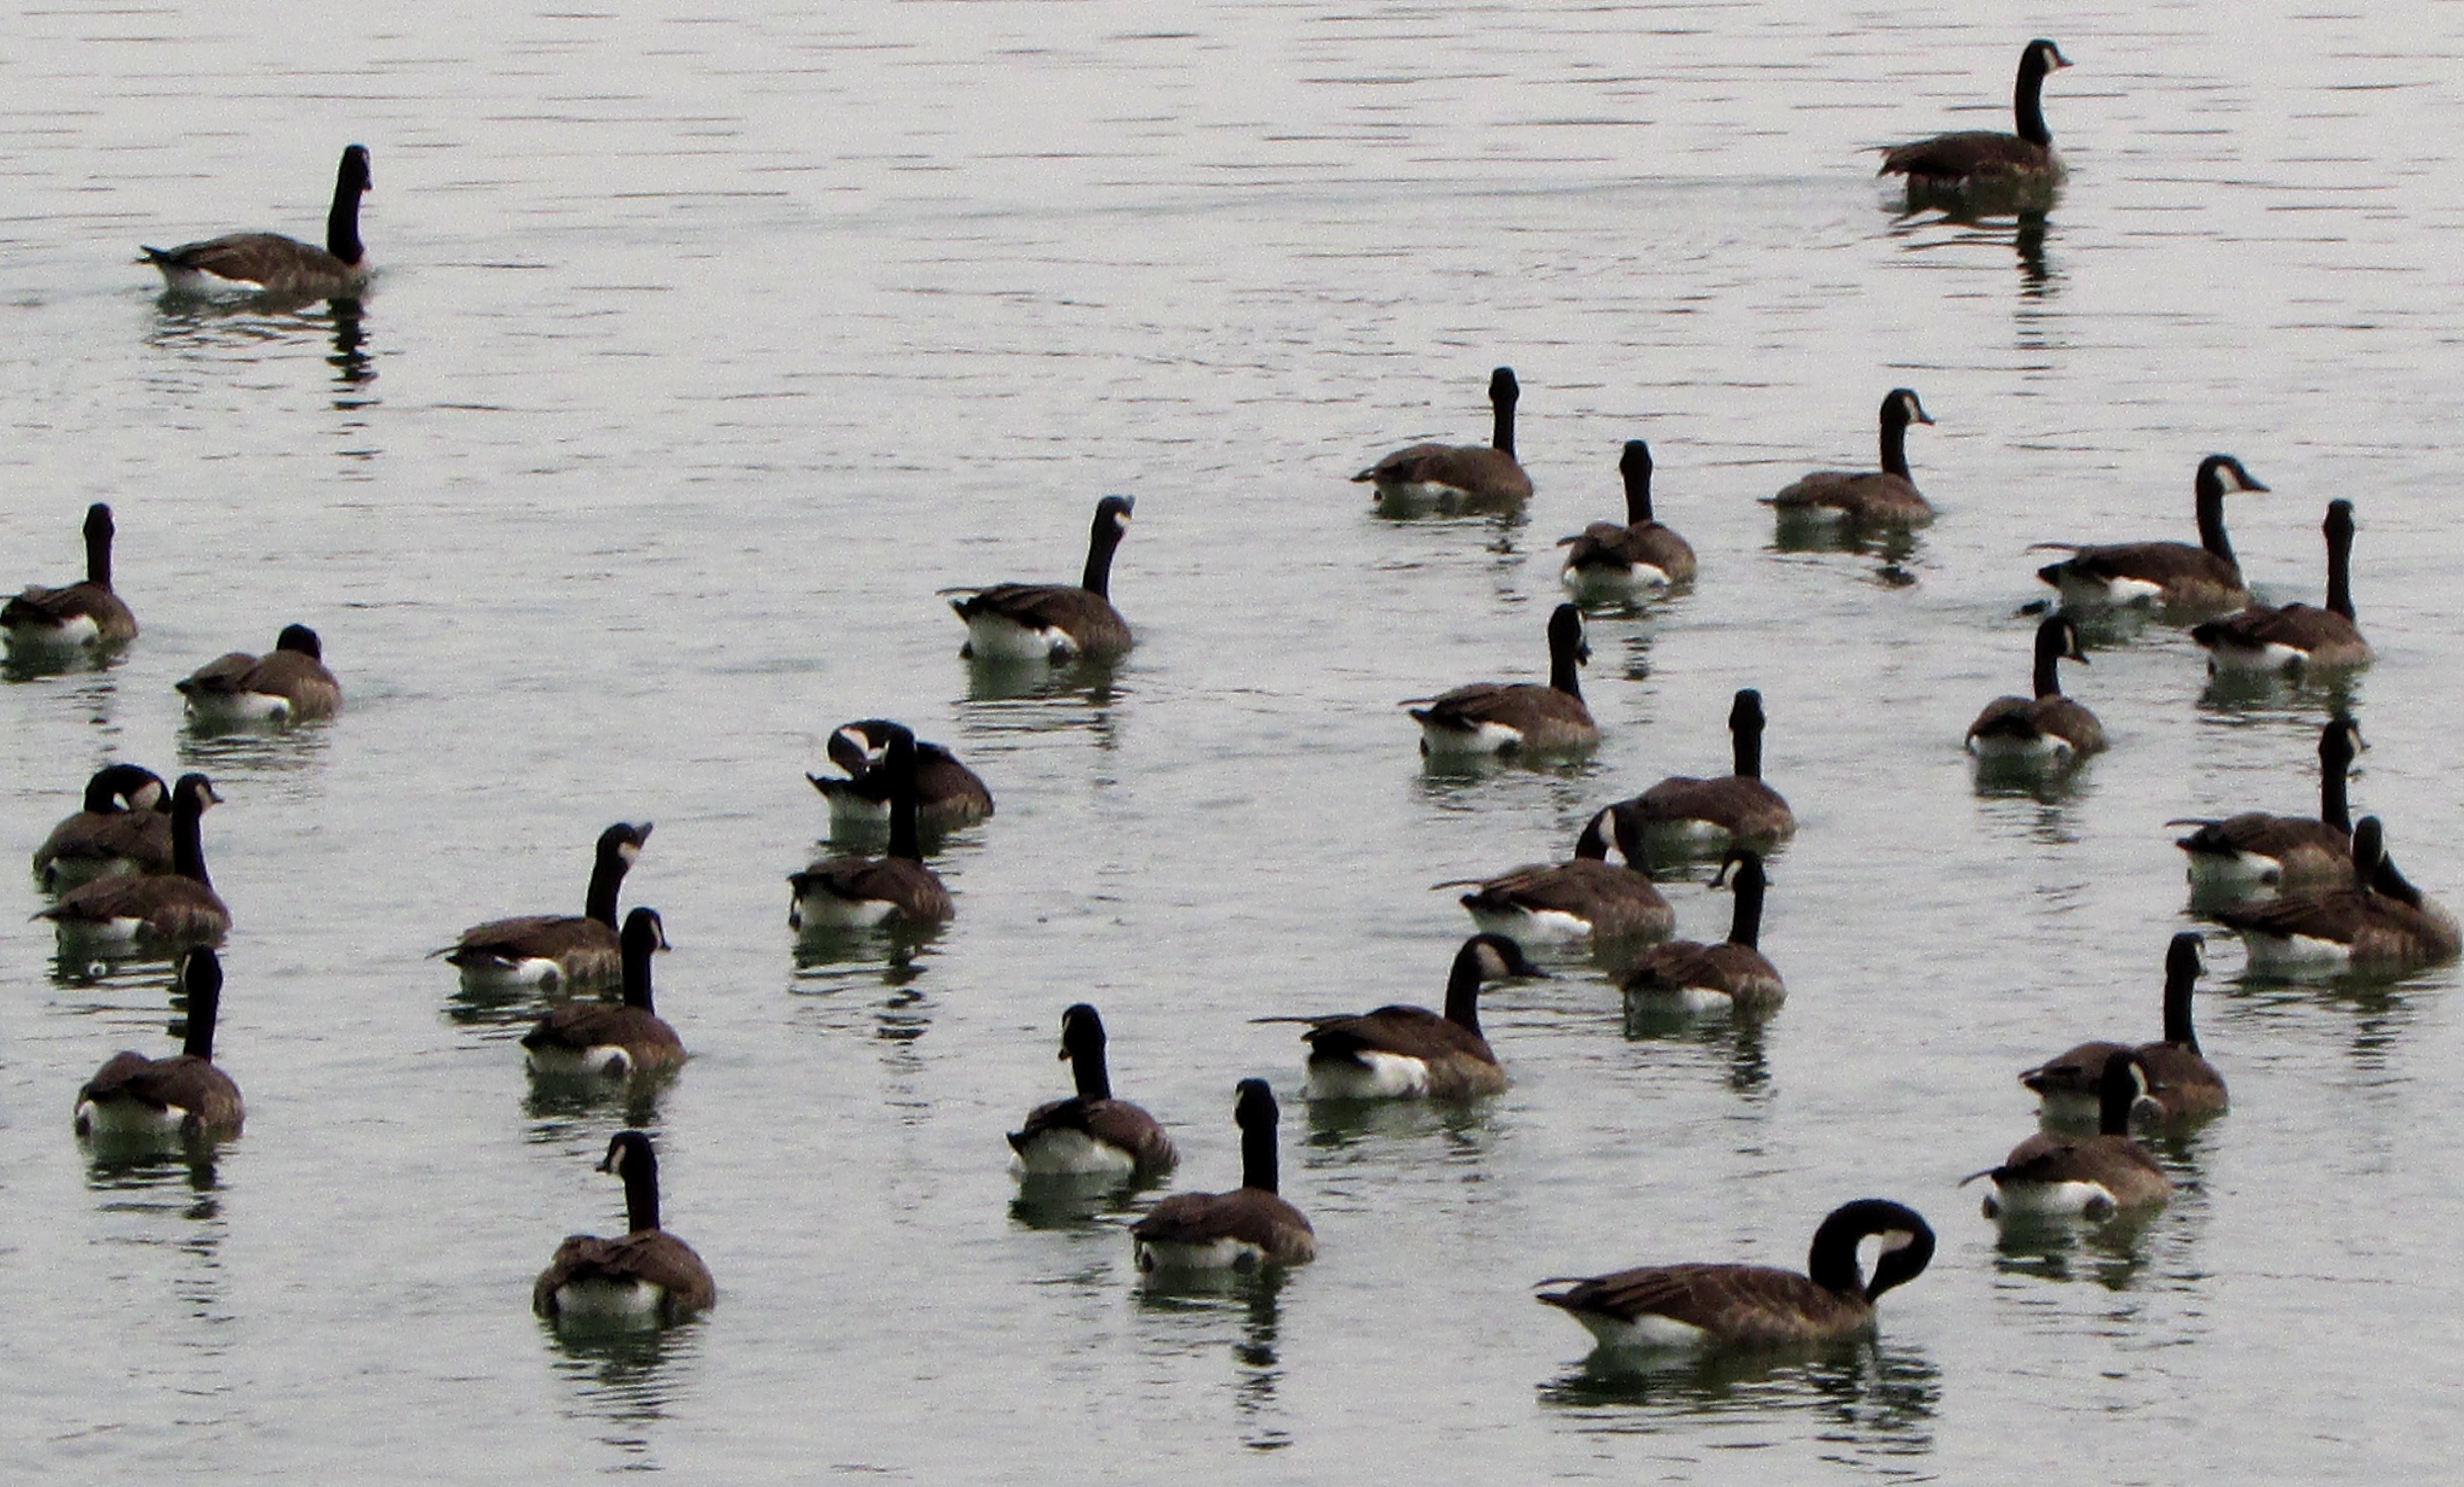
nature, bird, wildlife, fauna, duck, animals, vertebrate, waterfowl, water bird, mallard, mergus, bird migration, canada geese, coulter, animal migration, ducks geese and swans, seaduck